MonteZOOMa: The Forbidden Fortress

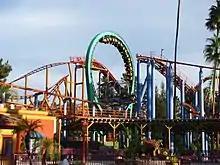
Train traveling along the center loop of "Montezooma's Revenge"

Montezooma's Revenge was named after the bluegrass group, Montezuma's Revenge, a musical act that performed regularly in the wagon camp at Knott's Berry Farm. Based on the launch mechanism for aircraft carriers, the flywheel-launched shuttle loop is a successor of the drop-tower launch shuttle, and predates modern LIM and hydraulic launch systems by over 15 years. The drop tower models had a large silo with a weight inside connected to a similar launch system. The weight would drop, thus pulling the cable and bob, launching the train. Drawbacks included no adjustments for inclement weather. Also, the drop-tower launch was nowhere as intense as the flywheel launch, taking almost two seconds longer to reach the same speed.